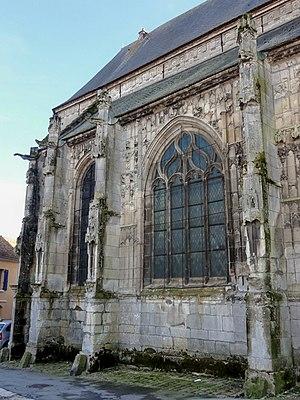
Façade de la troisième travée du bas-côté nord (à dr.).
L'église de la Nativité de la Vierge, anciennement dédiée à saint Fiacre, est une église catholique située au Mesnil-Aubry, en France. Bâtie presque entièrement au XVIᵉ siècle, l'église est essentiellement de style Renaissance, mais le bas-côté nord des années 1530 est encore de style gothique flamboyant, et les voûtes des autres parties sont également flamboyantes. Les étages supérieurs du clocher et le registre supérieur de la façade datent quant à eux de la fin du XVIIᵉ siècle et représentent l'une des rares manifestations du style baroque sur une église de la région. Le couronnement du clocher avec sa bulbe n'a été ajouté qu'au XVIIIᵉ siècle. La nef, le chœur et le bas-côté sud sont l'œuvre du maître-maçon luzarchois Nicolas de Saint-Michel et comptent parmi ses réalisations les plus abouties. Construites pendant une seule campagne de travaux s'échelonnant sur une trentaine d'années jusqu'en 1587, leur unicité de style est frappante. Pour la beauté linéaire de son intérieur, son harmonie et son caractère élancé, l'église du Mesnil-Aubry passe pour être l'une des plus belles du pays de France.